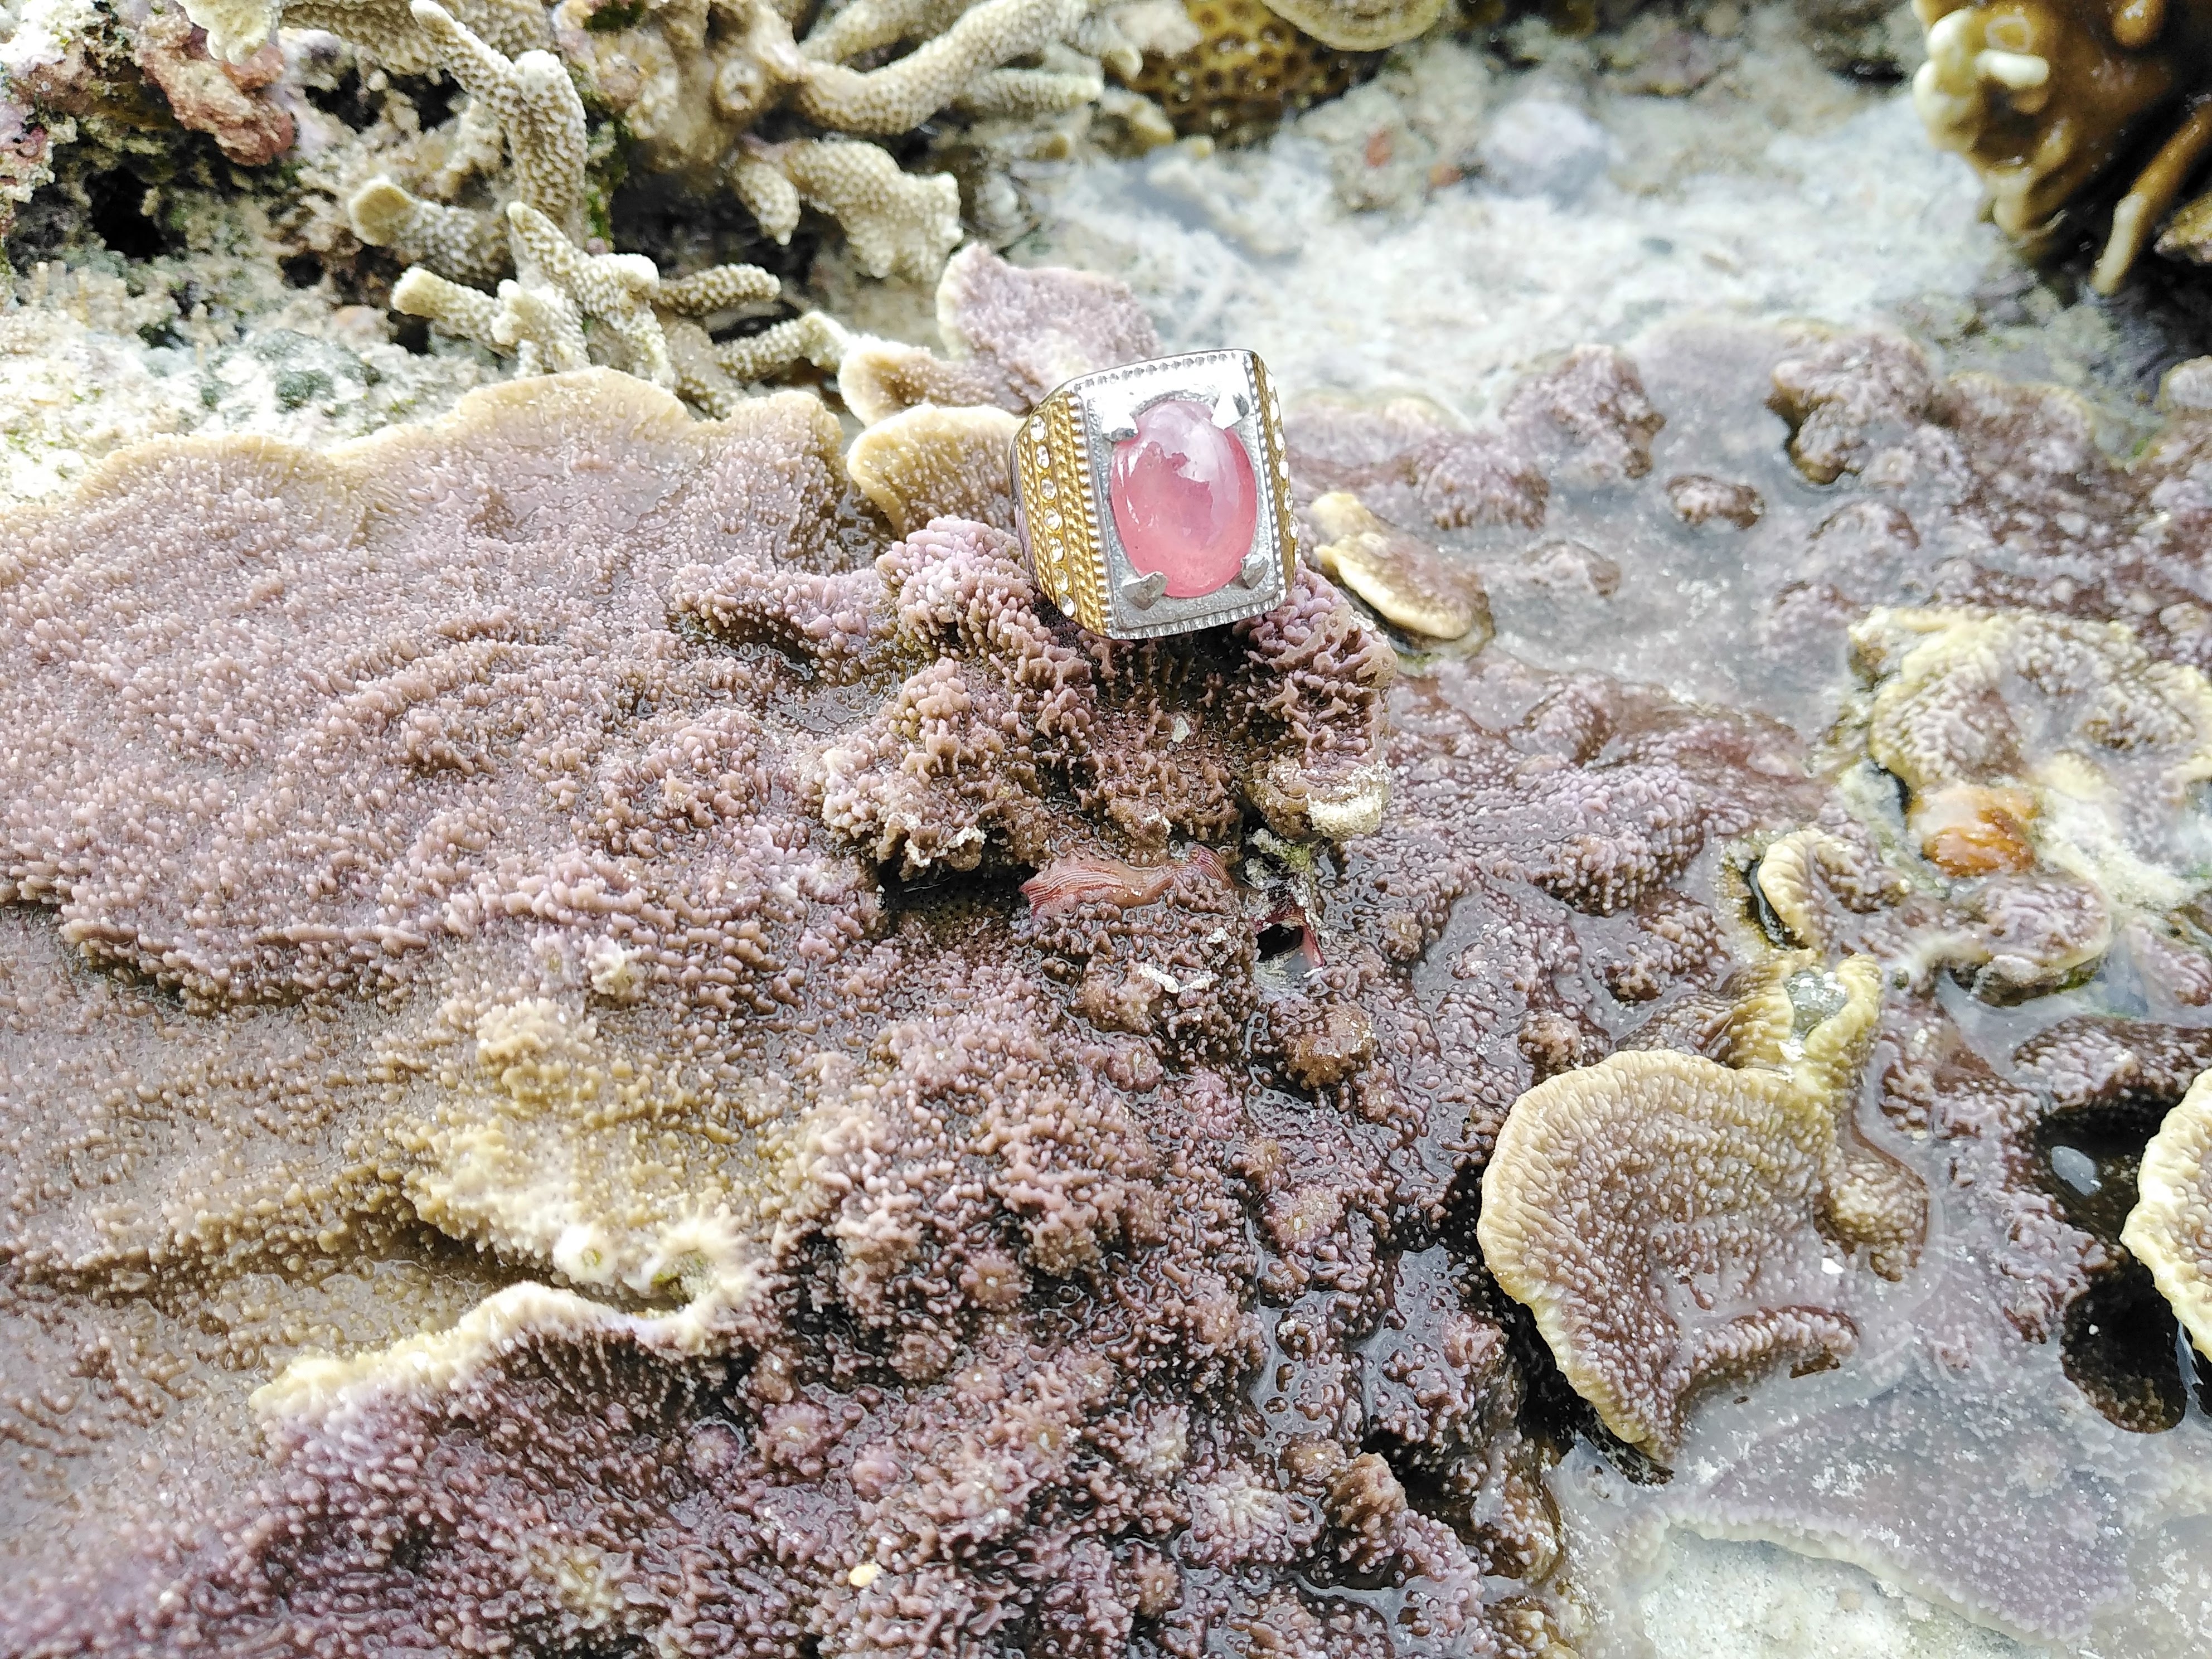
natural, marine invertebrates, underwater, marine biology, coral, reef, mixture, geology, soil, invertebrate, sand, rock, natural material, bedrock, coral reef, algae, water, wildlife